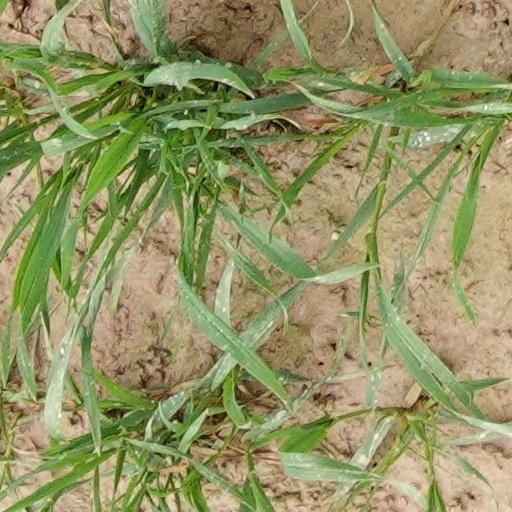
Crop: wheat